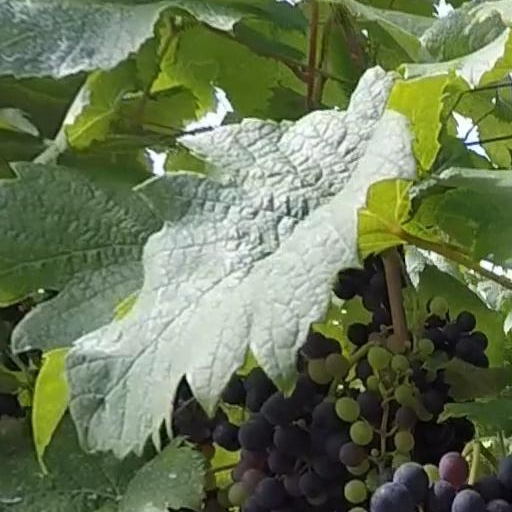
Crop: grape